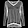
Label: Pullover